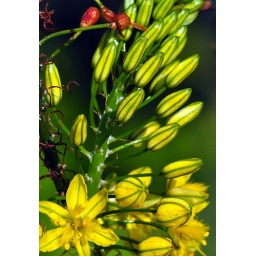
Tiny yellow flowers with a green stripe bloom profusely on a succulent in our front yard.